Xunhua Incident

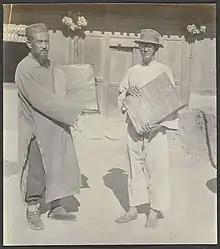
Salar Muslims holding Qurans.

The Xunhua Incident (Chinese: 循化事件) was an uprising of Salars and Tibetans against the policies of the Chinese Communist Party (CCP) in Qinghai, China in April 1958. It took place in the Xunhua Salar Autonomous County, hometown of the 10th Panchen Lama, during the Great Leap Forward. In March 1958, local officials imposed strict rules for socialist transformations. To prevent uprisings, religious leaders such as Jnana Pal Rinpoche (加乃化仁波切), a well-respected monk, were forcibly sent for re-education. Over 4,000 people with different ethnic backgrounds subsequently revolted and killed a team leader from the CCP task force. The uprising ended after the People's Liberation Army massacred 435 people, most of whom were unarmed civilians, on April 25, and 2,499 more rioters were arrested.